Invasion of Darfur (1916)

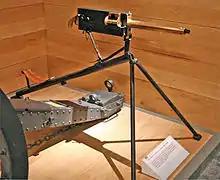
British tripod-mounted Maxim machine gun

At 05:30 am on 22 May, the Anglo-Egyptian advance continued but the country, mainly of rolling low sand-hills, with plenty of concealed ground and scattered bushes, reduced visibility to just a few hundred yards. From the start, large groups of Fur cameliers and cavalry were observed. Kelly formed an advance guard of the mounted infantry, a camel company and four Maxim machine-guns. At 10:30, the Fur troops were observed in a strong entrenched position around the village of Beringia.